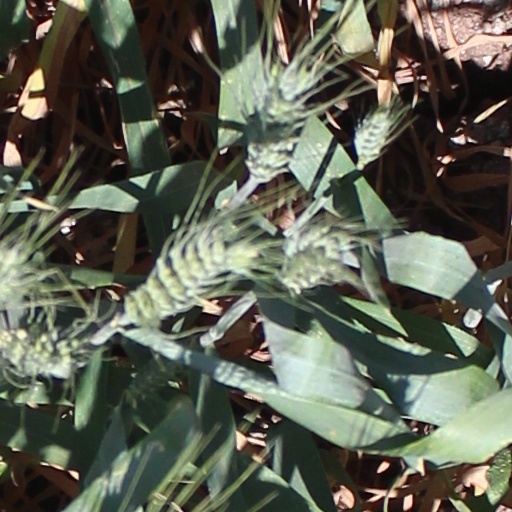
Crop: wheat